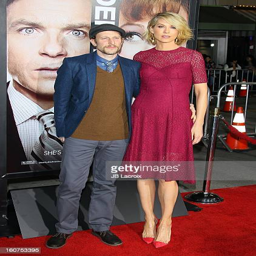
actors attend the premiere held